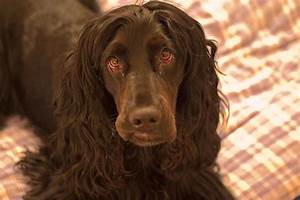
Label: dog